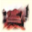
Label: couch